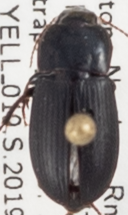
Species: Harpalus opacipennis
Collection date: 2019-07-24
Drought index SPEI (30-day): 0.03
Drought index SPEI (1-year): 0.47
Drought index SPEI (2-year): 1.45